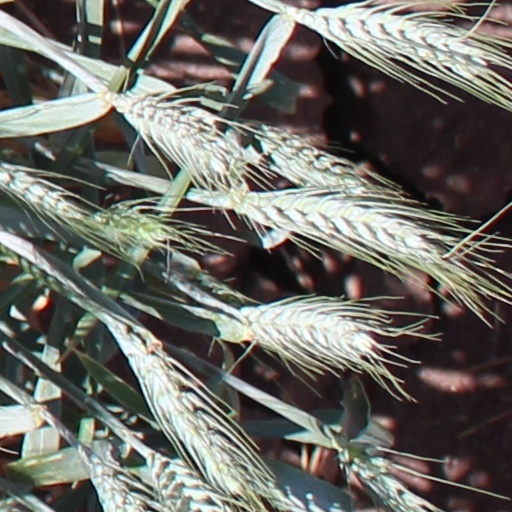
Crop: wheat